Annette Charles

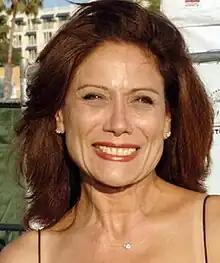

Annette Charles (née Cardona; March 5, 1948 – August 3, 2011) was an American actress, dancer, and educator best known for her role as Charlene "Cha-Cha" DiGregorio in the 1978 feature film "Grease". She made several appearances on television as well.